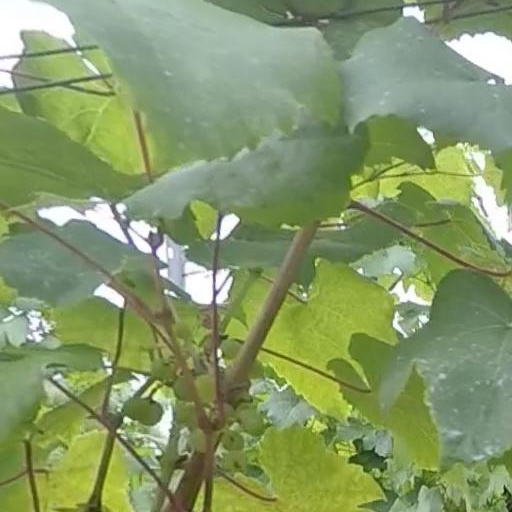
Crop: grape